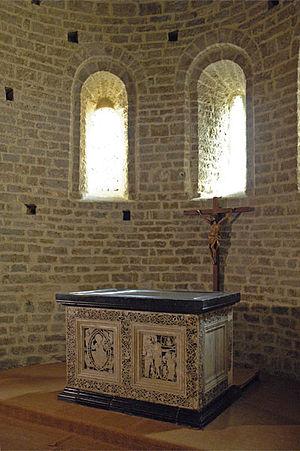
Autel de St-Guilhem à l'abbaye de Saint-Guilhem-le-Désert (Hérault)